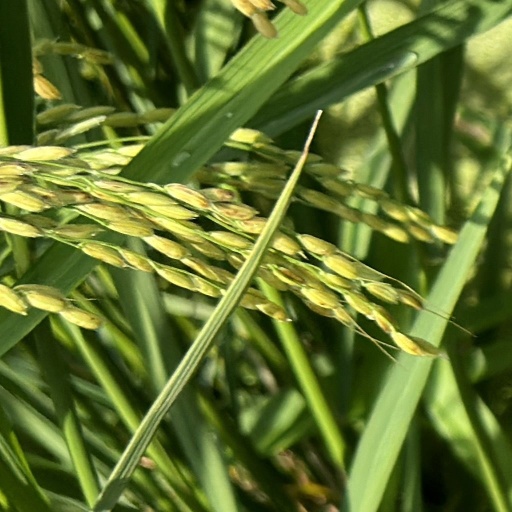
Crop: rice